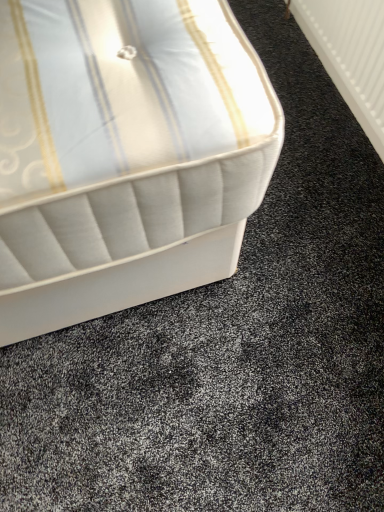
Question: From a real-world perspective, locate the radiator positioned vertically above the white fabric bed at upper left. Please provide its 2D coordinates.
Answer: [(0.911, 0.105)]